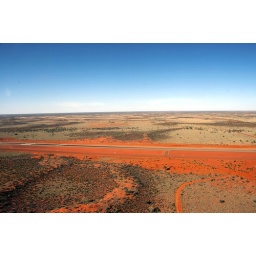
road in the red desert